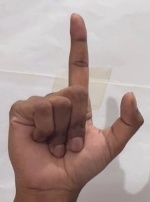
ASL sign: L